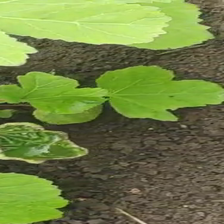
Weed species: Little_Mallow(Malva parviflora)